Barbera Sarda

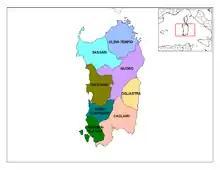
Barbera Sarda is a recommended grape variety in several Sardinian provinces.

Today, Barbera Sarda is found almost exclusively on the island of Sardinia where it is a recommended grape variety for wine production in the provinces of Cagliari, Nuoro, Oristano and Sassari. While the grape can be made as a varietal, it is most often used in blends where the grapes naturally high acidity can add balance to the wines.